Chouseishin Gransazer

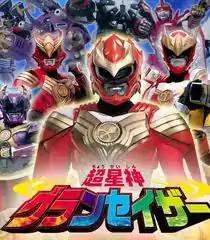
Title card

(translated into English as Ultra Star God Gransazer or Super Star God Gransazer, also known simply as Gransazer) is a Japanese drama produced by Toho Company Ltd. and Konami. The series aired on TV Tokyo from October 4, 2003, to September 25, 2004, with 51 half-hour episodes. This series is the first of Toho's "Seishin (Star God)" series.